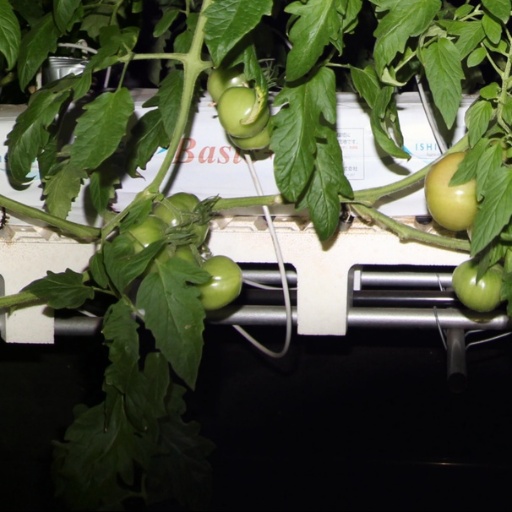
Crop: tomato